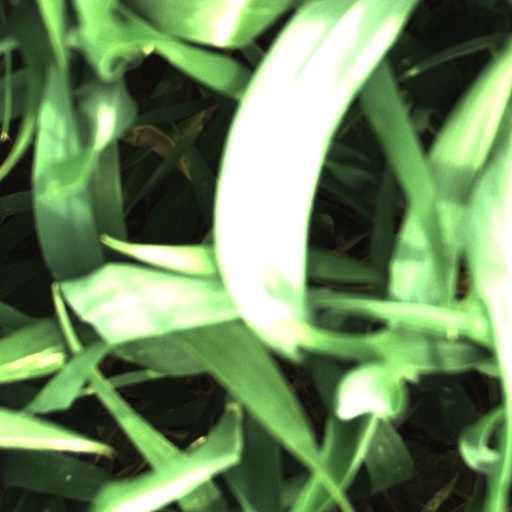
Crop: wheat